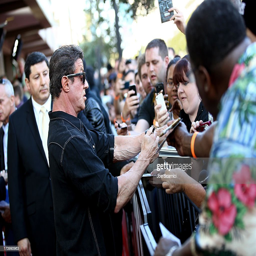
actor attends the screening and red carpet during conference series .